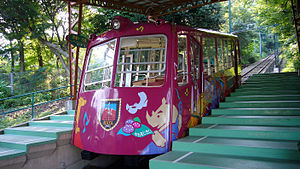
Kabelbane
Perron som trappe. Kobe, Japan.
En kabelbane er en bane, der anlægges på steder, hvor det er for stejlt for en almindelig jernbane.